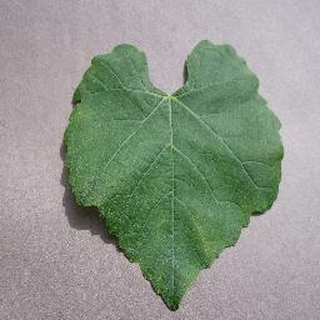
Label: healthy_grape